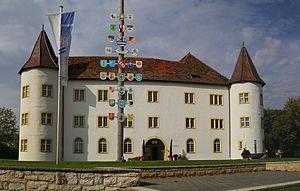
Immendingen est une commune allemande située en Bade-Wurtemberg dans l'arrondissement de Tuttlingen.